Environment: real
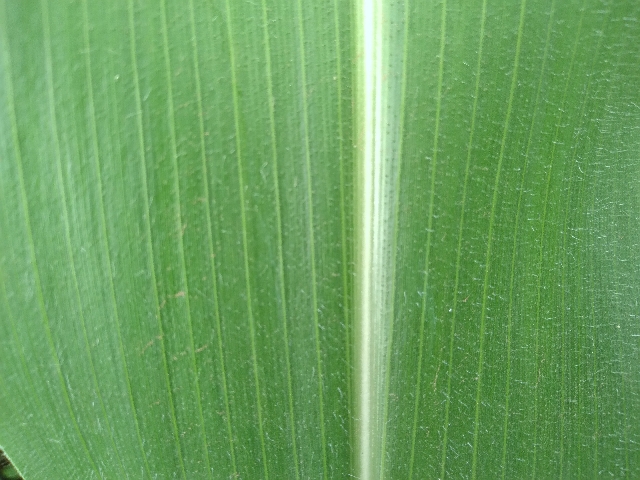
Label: healthy